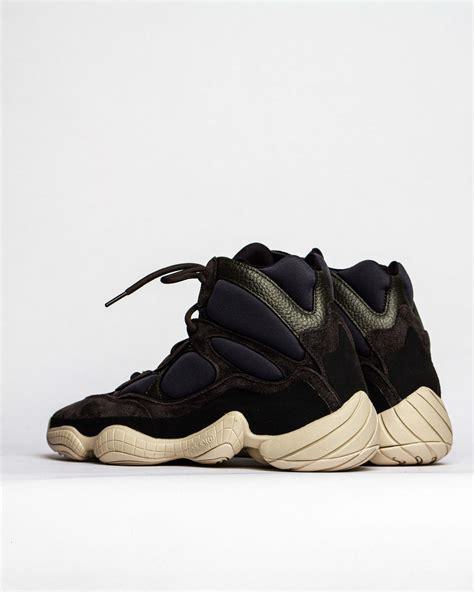
Brand: Adidas
Model: Yeezy 500